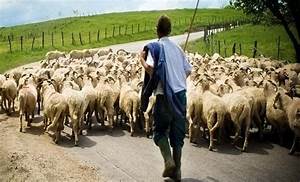
Label: pecora